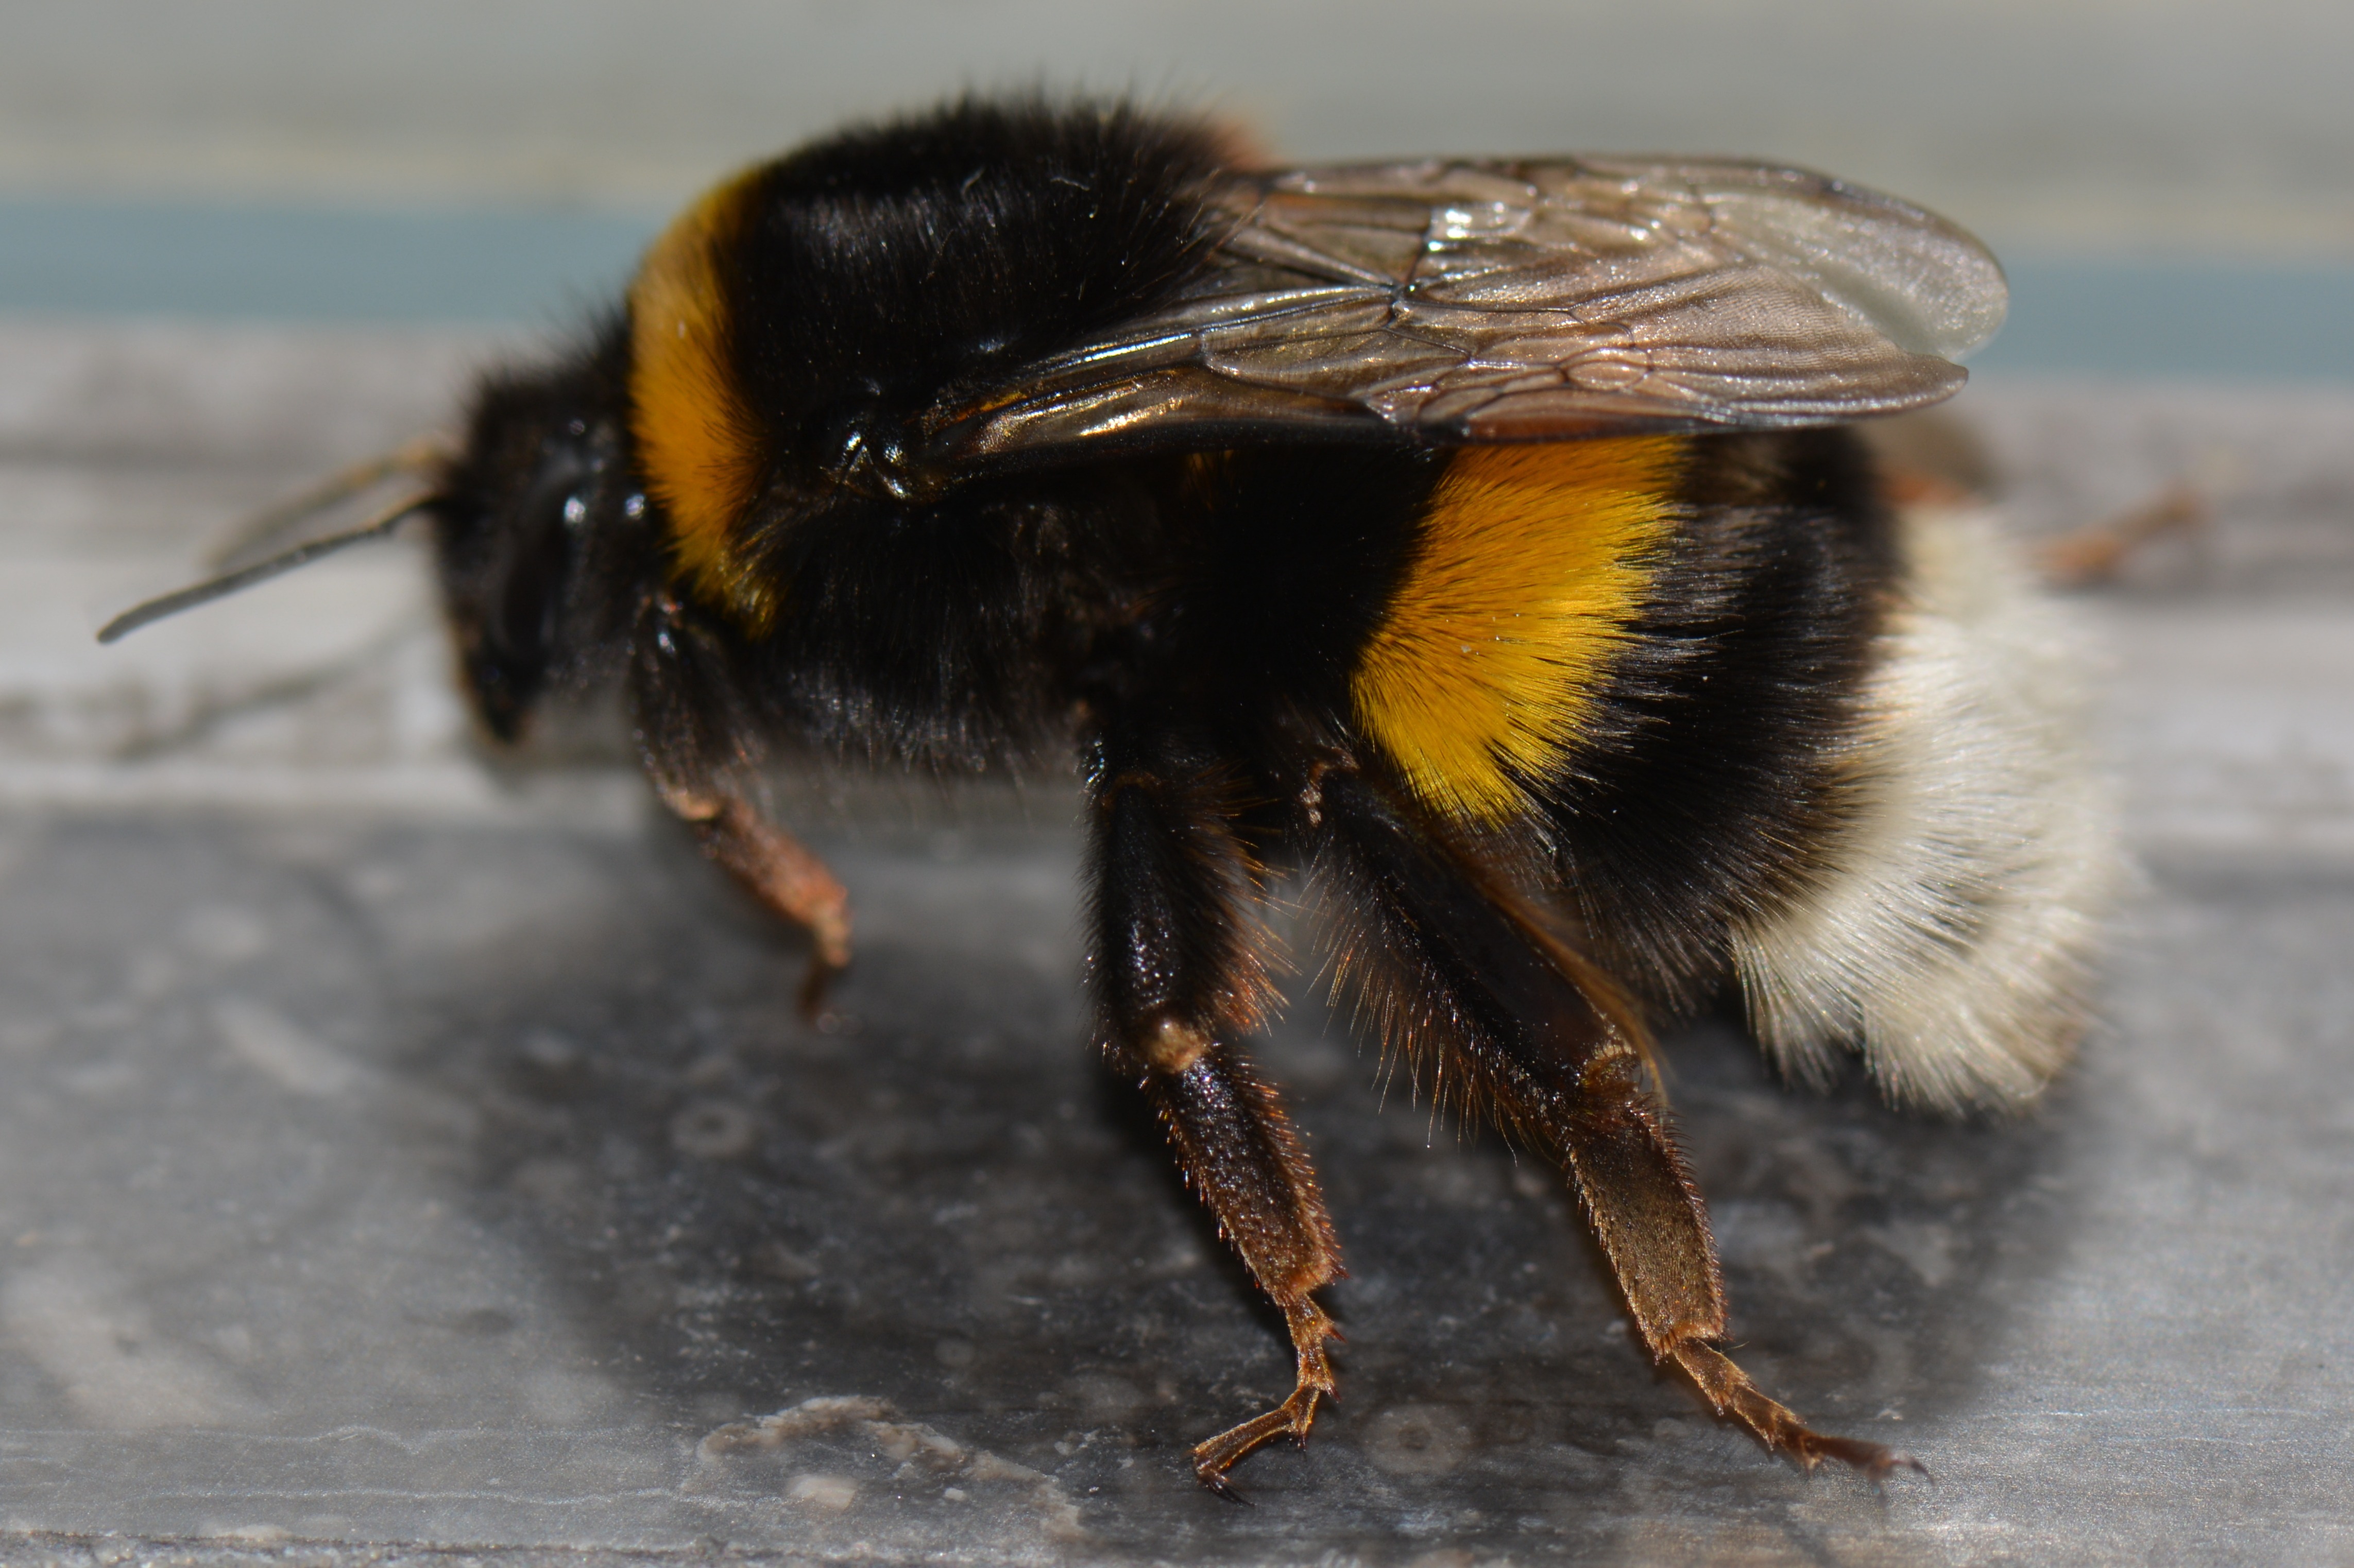
animal, wildlife, insect, bug, fauna, invertebrate, close up, bee, bumblebee, macro photography, arthropod, honey bee, pollinator, membrane winged insect